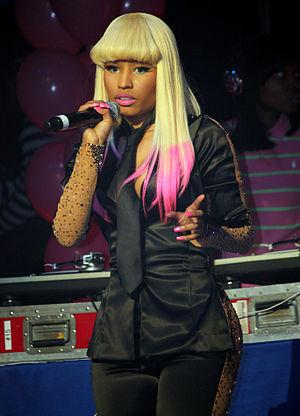
Nicki Minaj, de son vrai nom Onika Tanya Maraj-Petty, née le 8 décembre 1982 à Port-d'Espagne, est une rappeuse, chanteuse, parolière, compositrice, mannequin, animatrice radio et actrice américaine. À l'âge de cinq ans, elle emménage dans l'arrondissement du Queens, à New York, aux États-Unis. Minaj étudie pour devenir actrice à LaGuardia High School à Manhattan et en sort diplômée avec honneurs. De 2007 à 2009 elle sort 3 mixtapes ; Playtime Is Over, Sucka Free, et Beam Me Up Scotty qui s'est écoulée à 1 million d’exemplaires, une prouesse pour une artiste indépendante. Elle signe avec le label discographique Young Money en 2009.